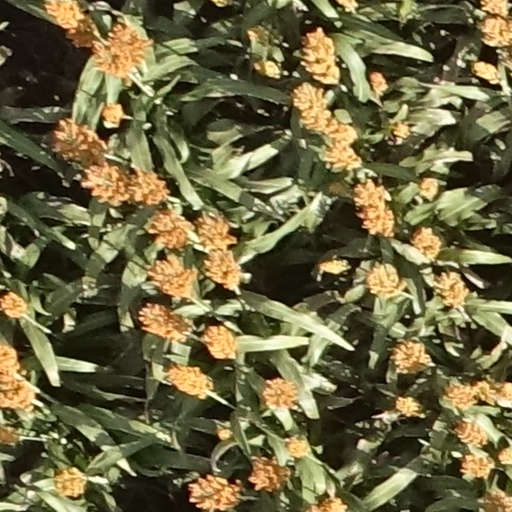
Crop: sorghum